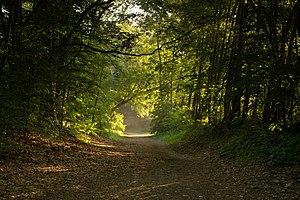
Le Delaware est un État de la côte est des États-Unis, bordé à l'ouest et au sud par le Maryland, au nord par la Pennsylvanie, à l'est par le New Jersey et l'océan Atlantique. Le Delaware est souvent surnommé « le premier État » puisqu'il est le premier à avoir ratifié la constitution des États-Unis le 7 décembre 1787. Il est le deuxième plus petit État américain et a la sixième plus petite population du pays. Le Delaware est souvent décrit comme un paradis fiscal en raison de ses lois favorables aux entreprises et de ses faibles taxes. Environ 50 % des entreprises américaines cotées en bourse à New York ont leur siège au Delaware, fournissant environ un cinquième du revenu de l’État. En 2019, sa population s'élève à 973 764 habitants.